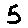
Label: 5